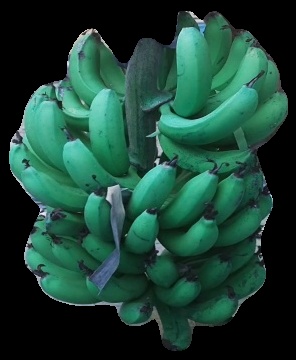
Variety: pachbale
Grade: grade3